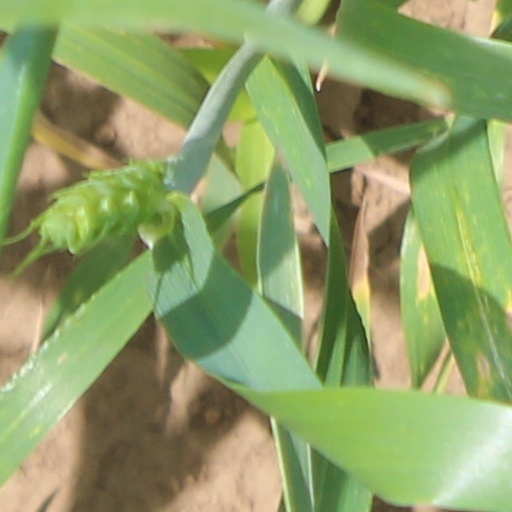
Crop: wheat